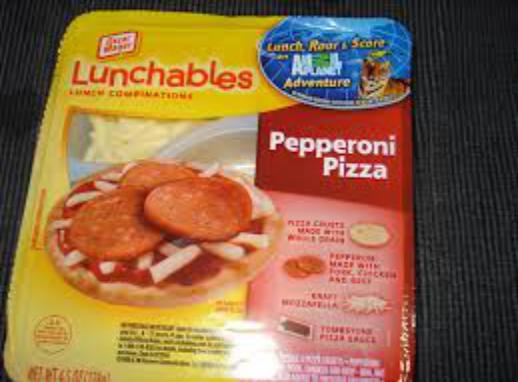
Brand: Lunchables
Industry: Food